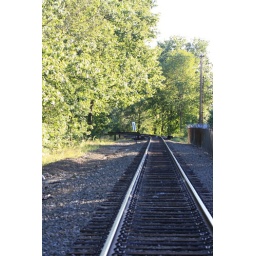
railroad bridge by abandoned factory